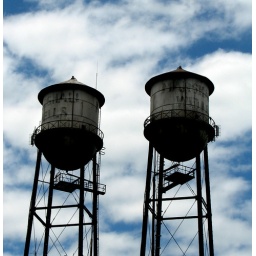
Some water towers in Duluth. I thought they were kinda neat.